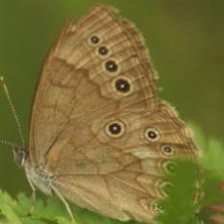
Species: WOOD SATYR
Butterfly family (ImageNet category): ringlet